Vita Sancti Cuthberti

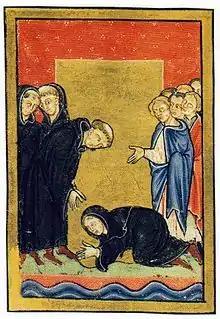
Ælfflæd of Whitby, sister of the king, meeting Cuthbert on Coquet Island; from British Library Yates Thomson MS 26 version of Bede's Prose Life, prophecy is in the Anonymous Life at iii.6

Written just after or possibly contemporarily with Adomnán's "Vita Sancti Columbae" ("Life of Saint Columba"), the Anonymous Life is the first piece of Northumbrian Latin writing and the earliest piece of English Latin hagiography. This is an honour sometimes given to the anonymous "Vita" of Gregory the Great written at Whitby, though the date of 710 attributed to the latter by historian R. C. Love (in contrast to a date between 680 and 704) makes it later than the Anonymous Life of Cuthbert.